Lexus RX

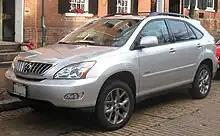
Lexus RX 350 Pebble Beach

In 2007 for the 2008 model year, the RX received a revised grille, chrome door handles, available new seven-spoke 18-inch alloy wheels with a liquid graphite finish, and Brandy Wine Mica or Desert Sage Metallic were new exterior choices. Black Bird's Eye Maple wood with grey interior was a new interior option for that year.